Farman F.40

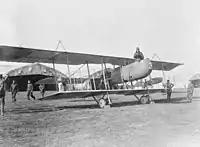
A Farman F.40 in American service during World War I

The Farman F.40 was a French pusher biplane reconnaissance aircraft. The aircraft was also used as light bomber aircraft in the early part of World War I and later it was used as a trainer.